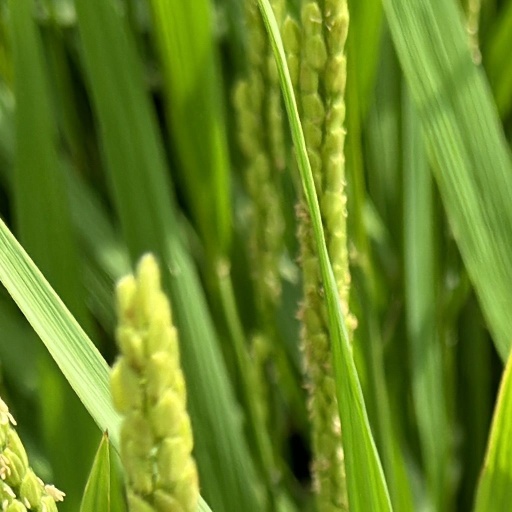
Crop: rice